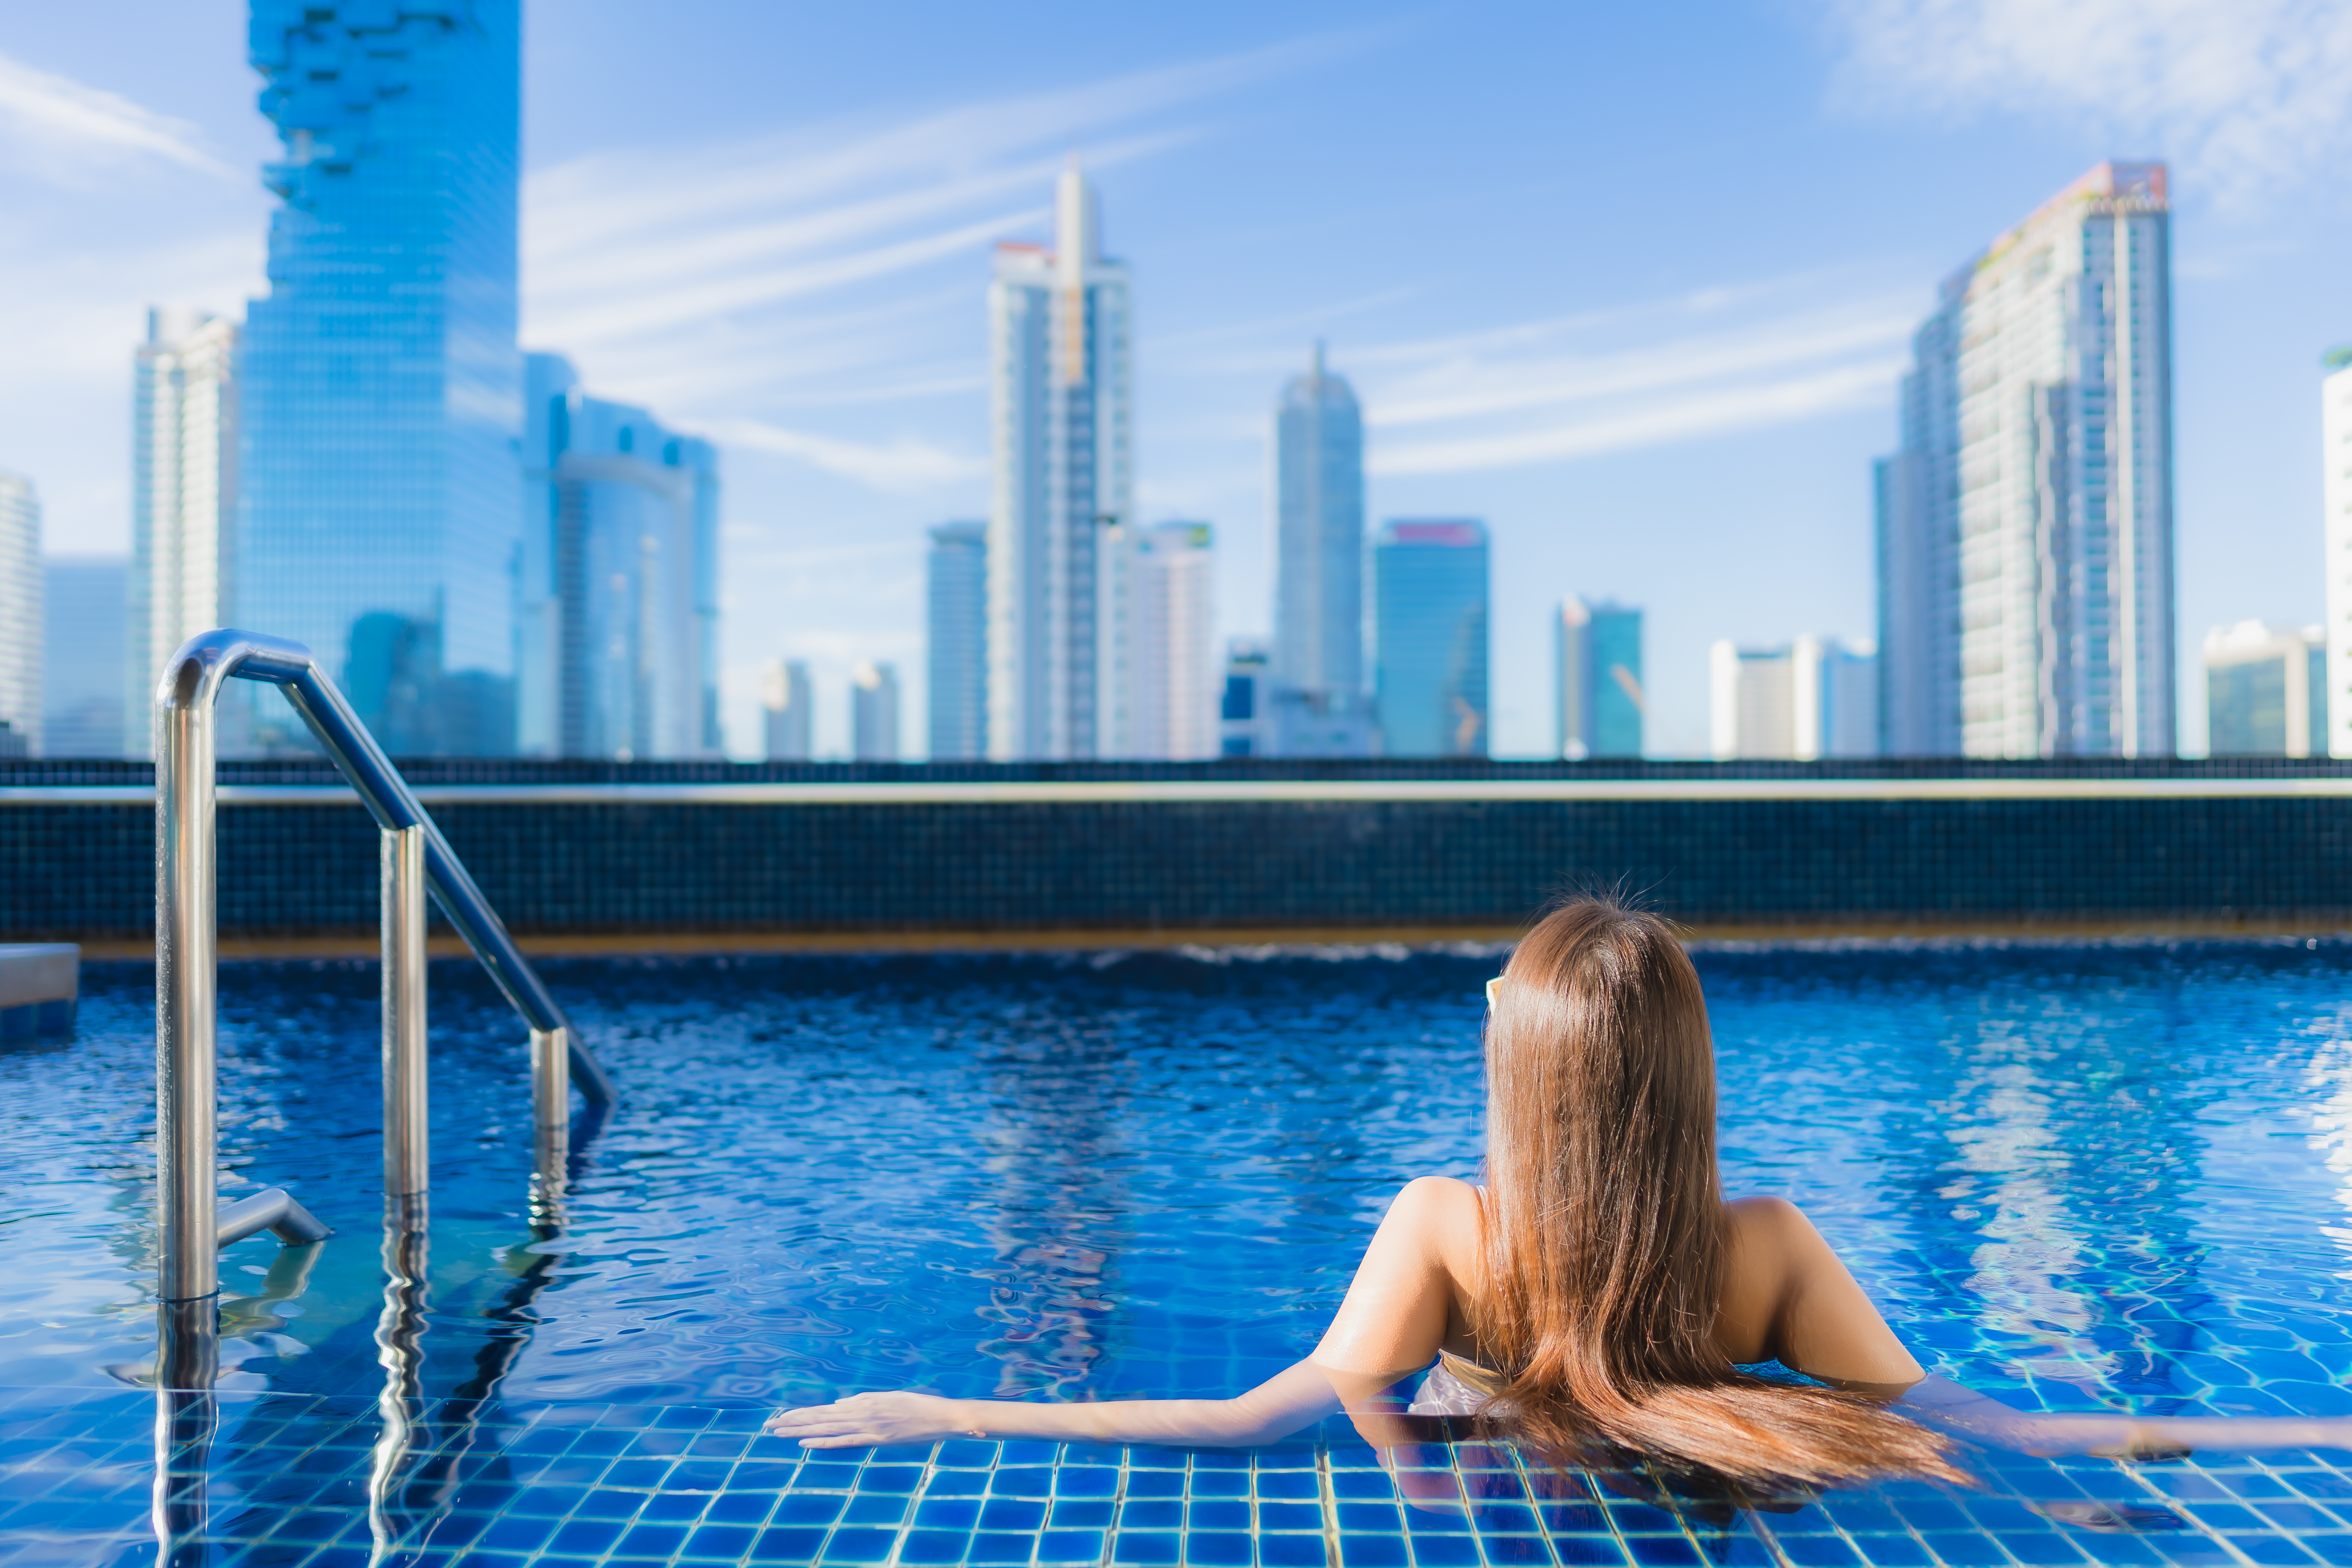
asian, attractive, beach, beautiful, beauty, bikini, blue, body, caucasian, enjoy, fashion, female, float, fun, girl, glamour, hair, happy, hat, holiday, hotel, leisure, lifestyle, luxury, model, people, pool, pretty, relax, resort, sea, sexy, spa, summer, sun, sunbathing, sunny, swimming, tan, top view, travel, tropical, vacation, water, woman, young, swimming pool, sky, daytime, human settlement, city, reflection, skyline, skyscraper, cityscape, architecture, real estate, building, long hair, photography, sitting, recreation, tower block